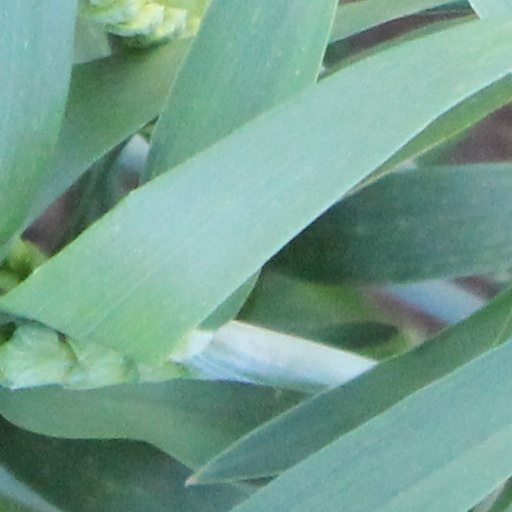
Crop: wheat